San Fruttuoso Abbey

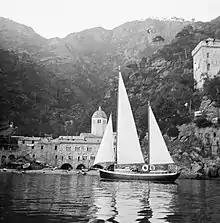
Finnish writer Göran Schildt's boat "Daphne" at San Fruttuoso in 1948.

San Fruttuoso was visited in 1948 by the Finnish writer Göran Schildt, in documented travels aboard the ketch "Daphne".